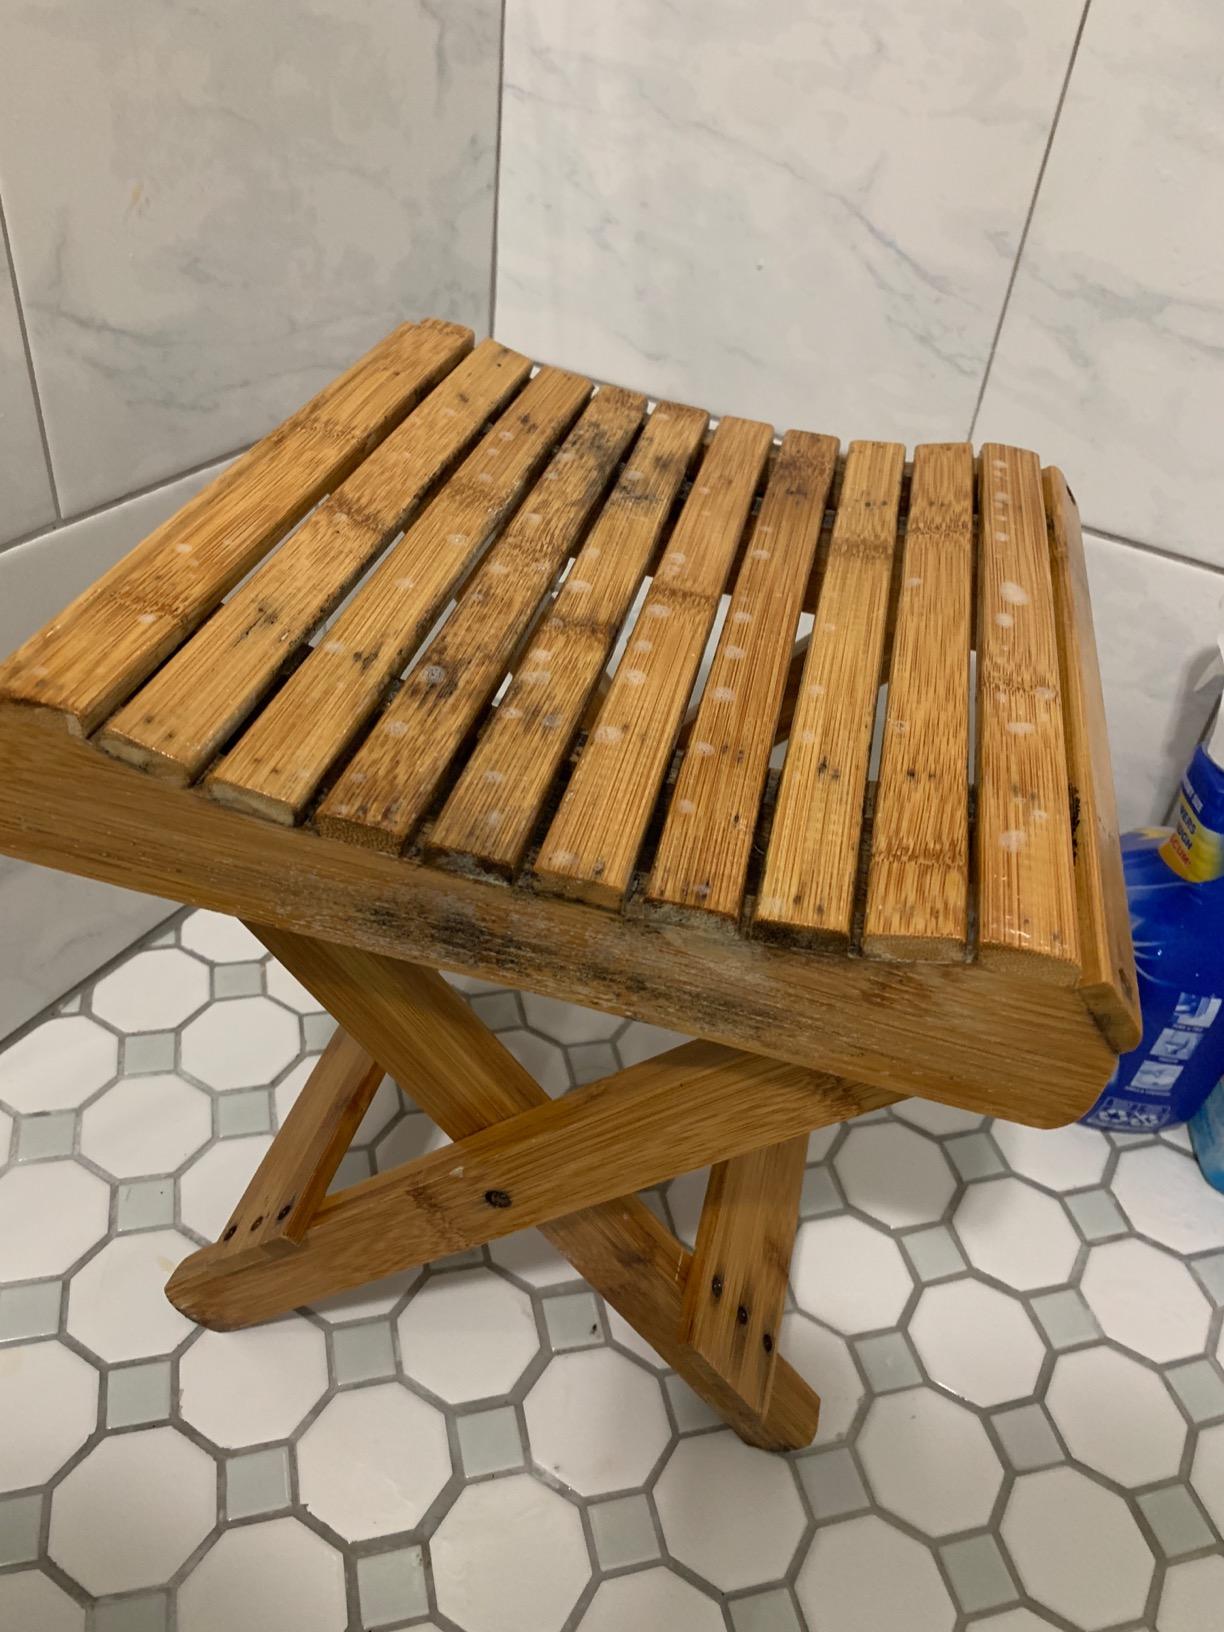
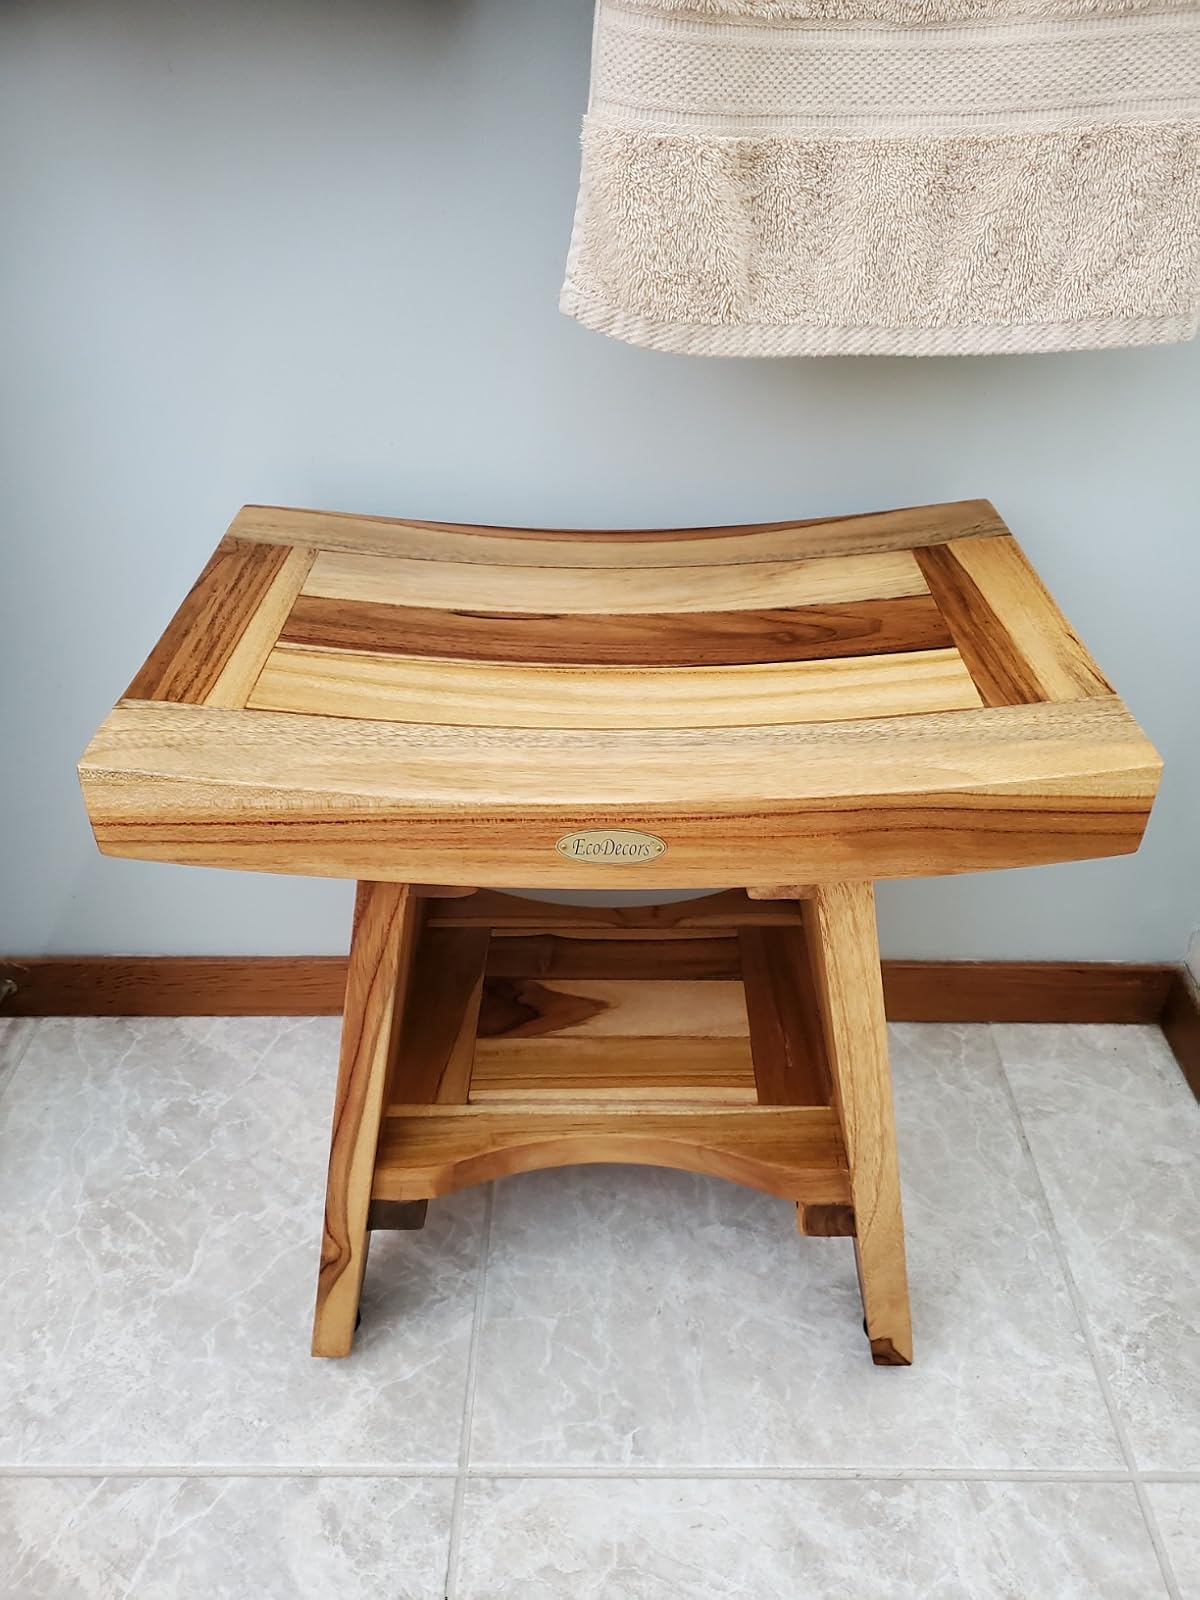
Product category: stool
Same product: no